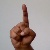
The image shows a hand gesture representing the letter 'D' in Indian Sign Language.